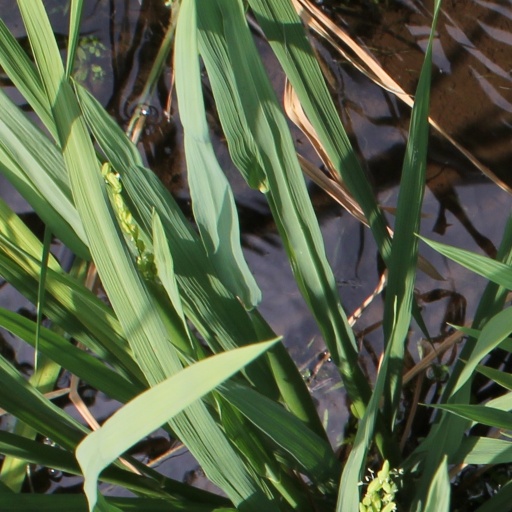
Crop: rice